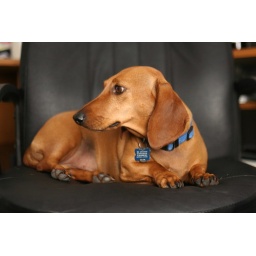
He likes to sit in Kevin's office chair while Kevin is at work.  The The two usually share the chair in the evenings.